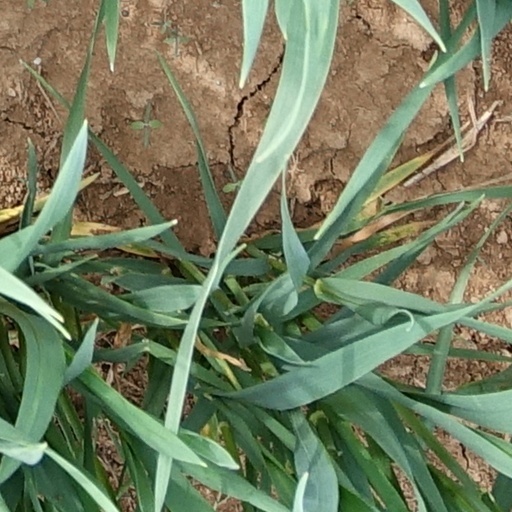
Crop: wheat